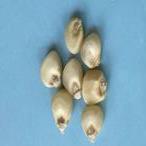
Maize quality: Good